Otsego County, Michigan

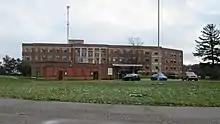
Otsego County District Court in Gaylord

Otsego County, formerly known as Okkuddo County, is a county located in the U.S. state of Michigan. As of the 2020 census, the population was 25,091. The county seat is Gaylord. The county was founded in 1840 and organized in 1875.